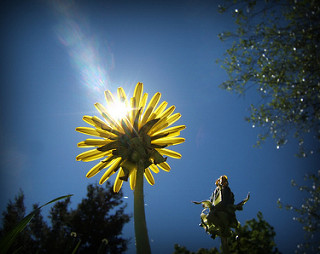
Flower: dandelion